Pietro Rocca

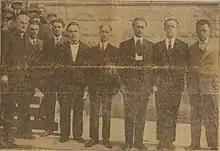
Paul Rocca (fourth from left) in 1928

In 1927 Rocca set up a more hardline party, the "Partitu autonomista di Corsica," backed by monsignor Domenico Parlotti and Dr. Croce, director of the "Archivi di Stato della Corsica."